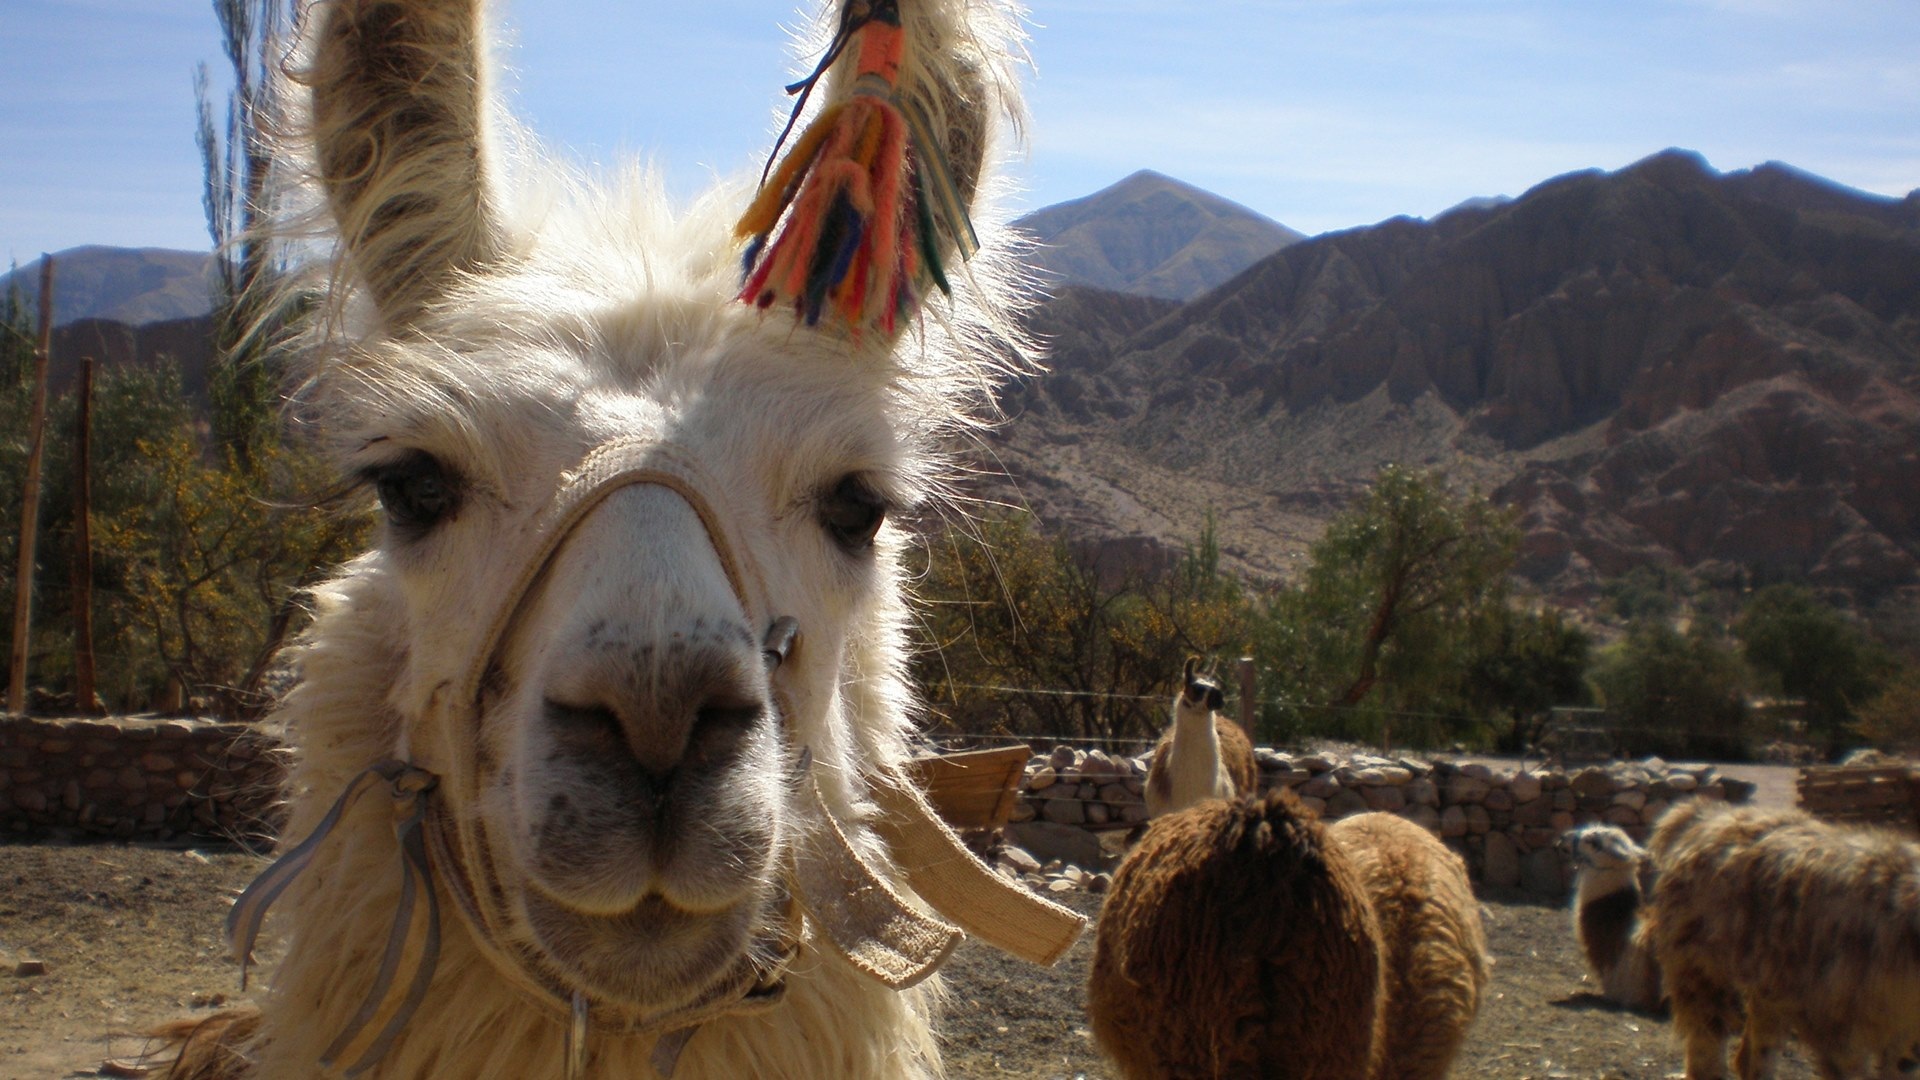
flame, mammal, fauna, llama, north, vertebrate, andes, bolivia, customs, pack animal, jujuy, coya, colla, cholitas, camel like mammal